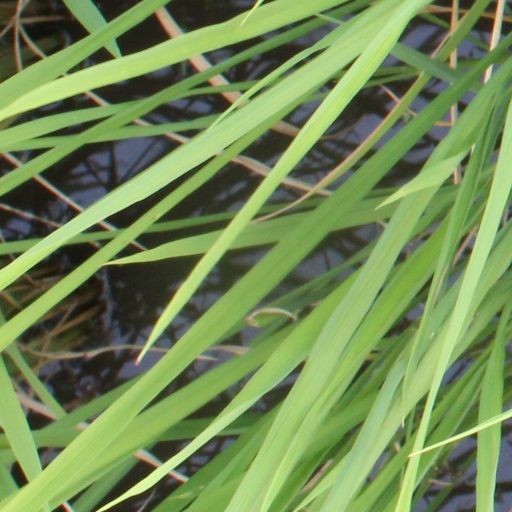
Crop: rice